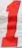
Number: 1